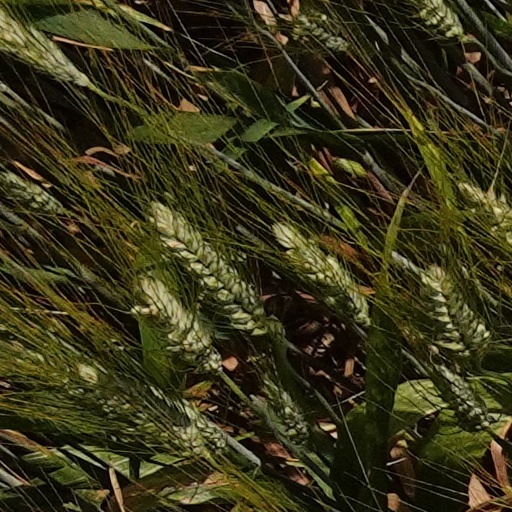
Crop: wheat